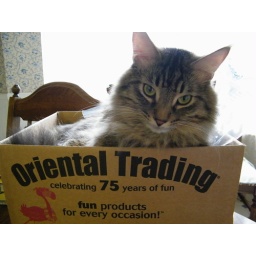
My boy Stripey, doing something he is not supposed to. He got on the table and in this box.